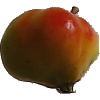
Label: Apple Red Yellow 2